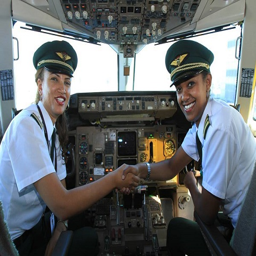
photos : meet the female pilots who are taking over skies